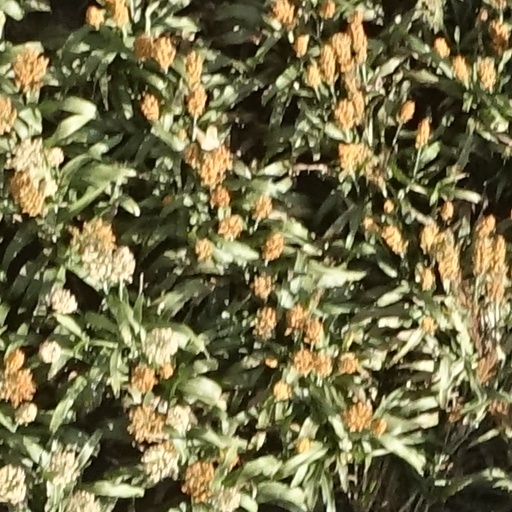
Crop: sorghum